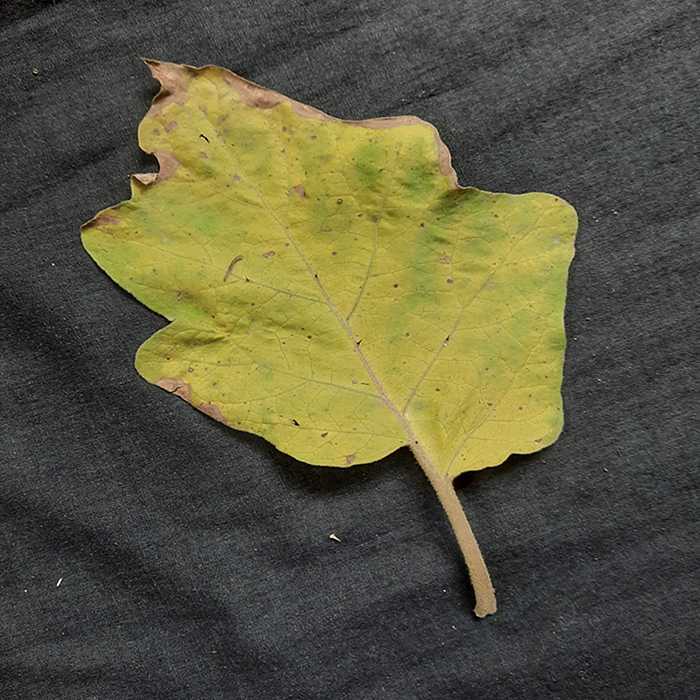
Plant: Eggplant
Label: Eggplant verticillium wilt